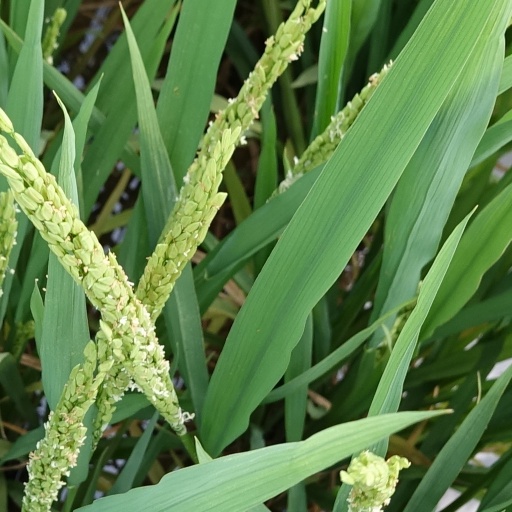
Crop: rice